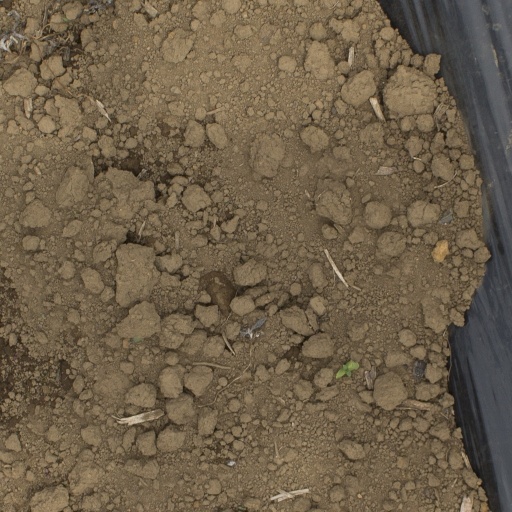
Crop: Jerusalem artichoke